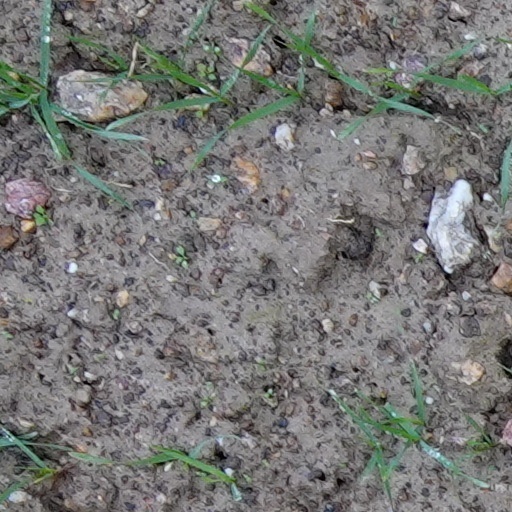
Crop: wheat